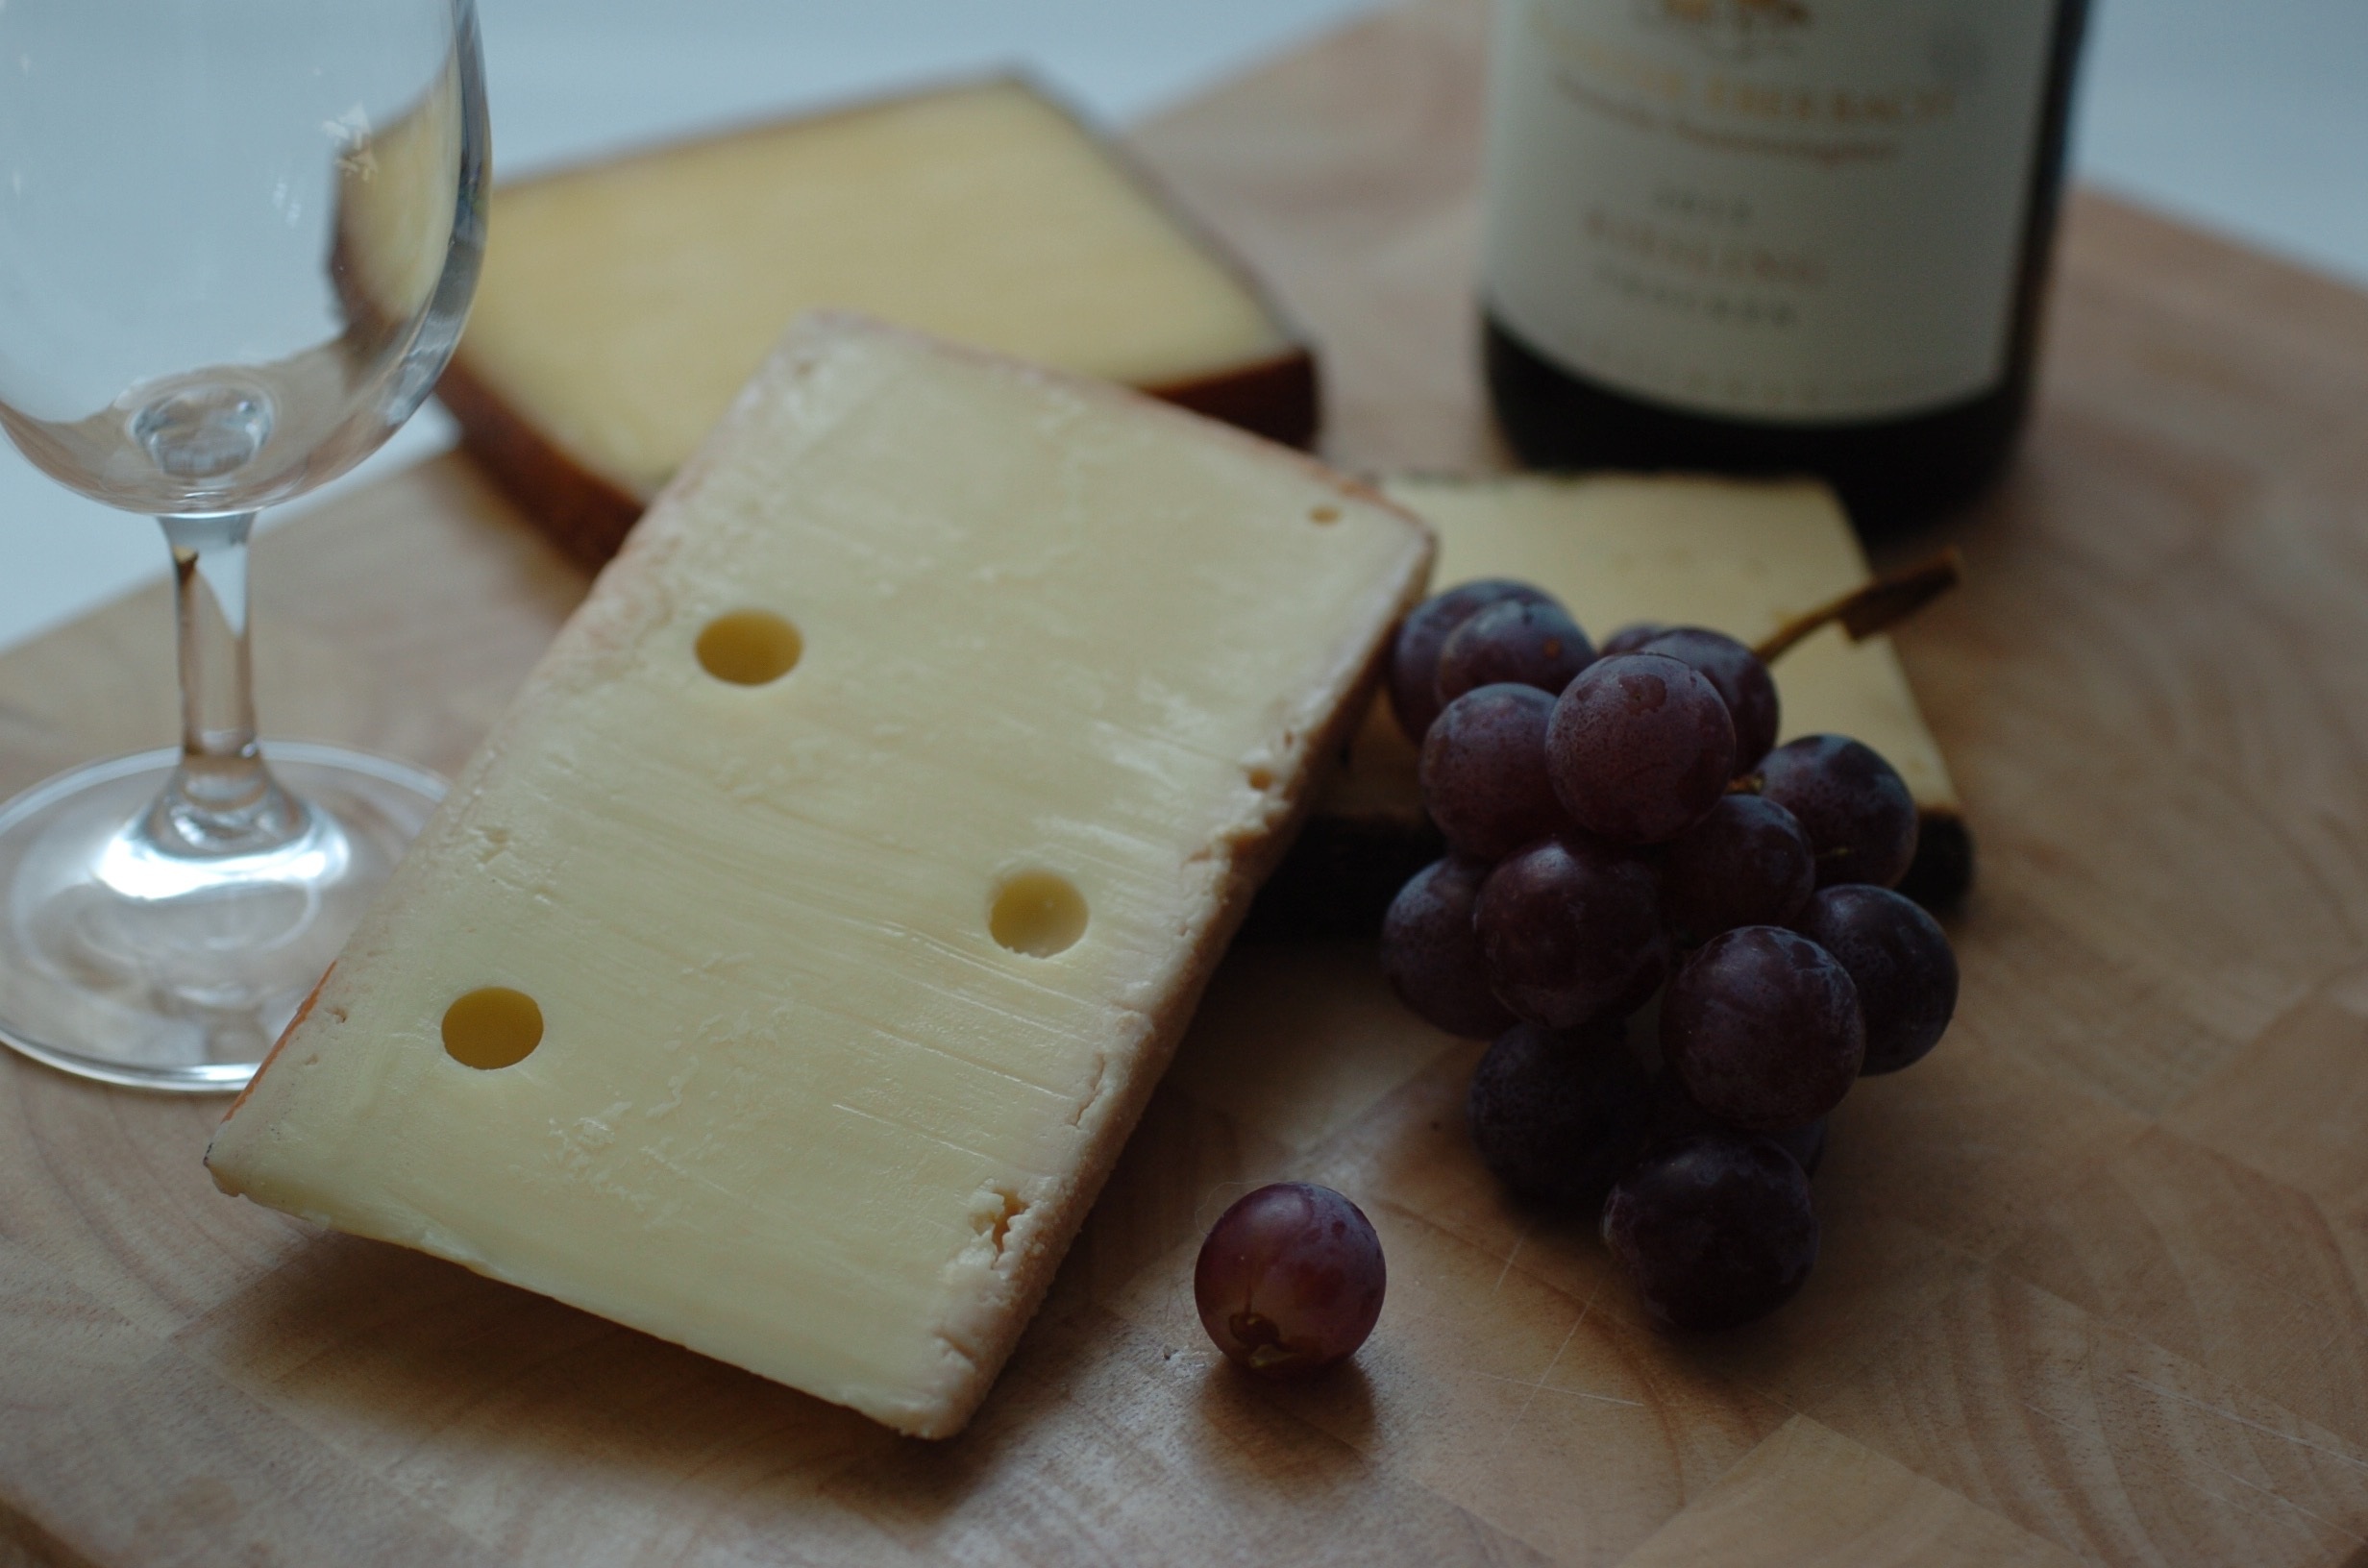
plant, wine, fruit, glass, dish, meal, food, mediterranean, produce, fresh, bottle, breakfast, gourmet, dessert, eat, lunch, cuisine, delicious, alcohol, cheese, nutrition, dining, tasty, fine, italian, organic, flavor, appetizer, flowering plant, food and wine, land plant